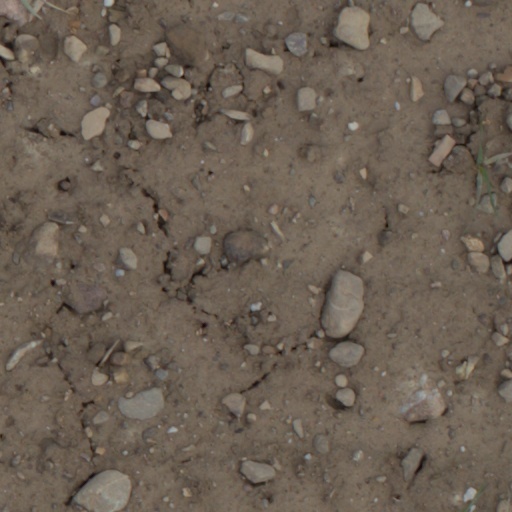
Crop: wheat